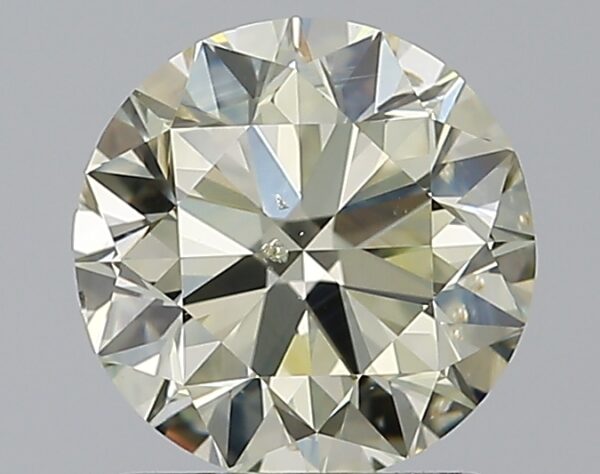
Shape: round
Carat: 1.2
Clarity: SI2
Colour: S-T
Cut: GD
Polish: EX
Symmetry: VG
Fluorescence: M
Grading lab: GIA
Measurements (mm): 6.61 x 6.69 x 4.22